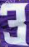
Number: 3